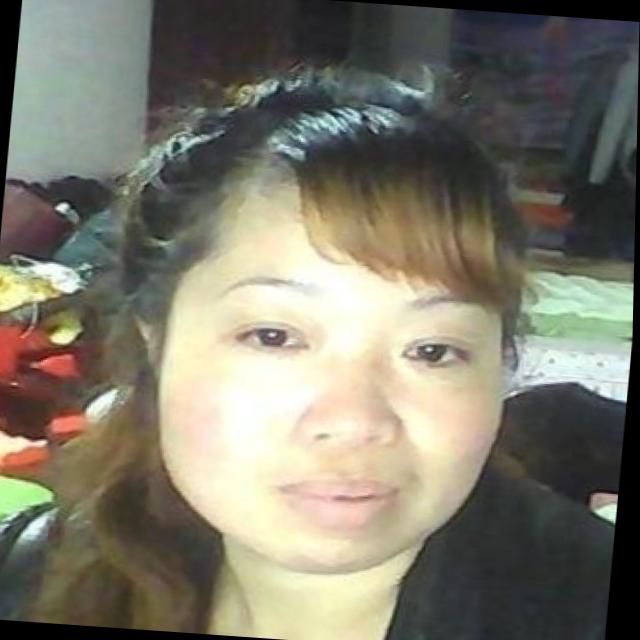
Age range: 21-44